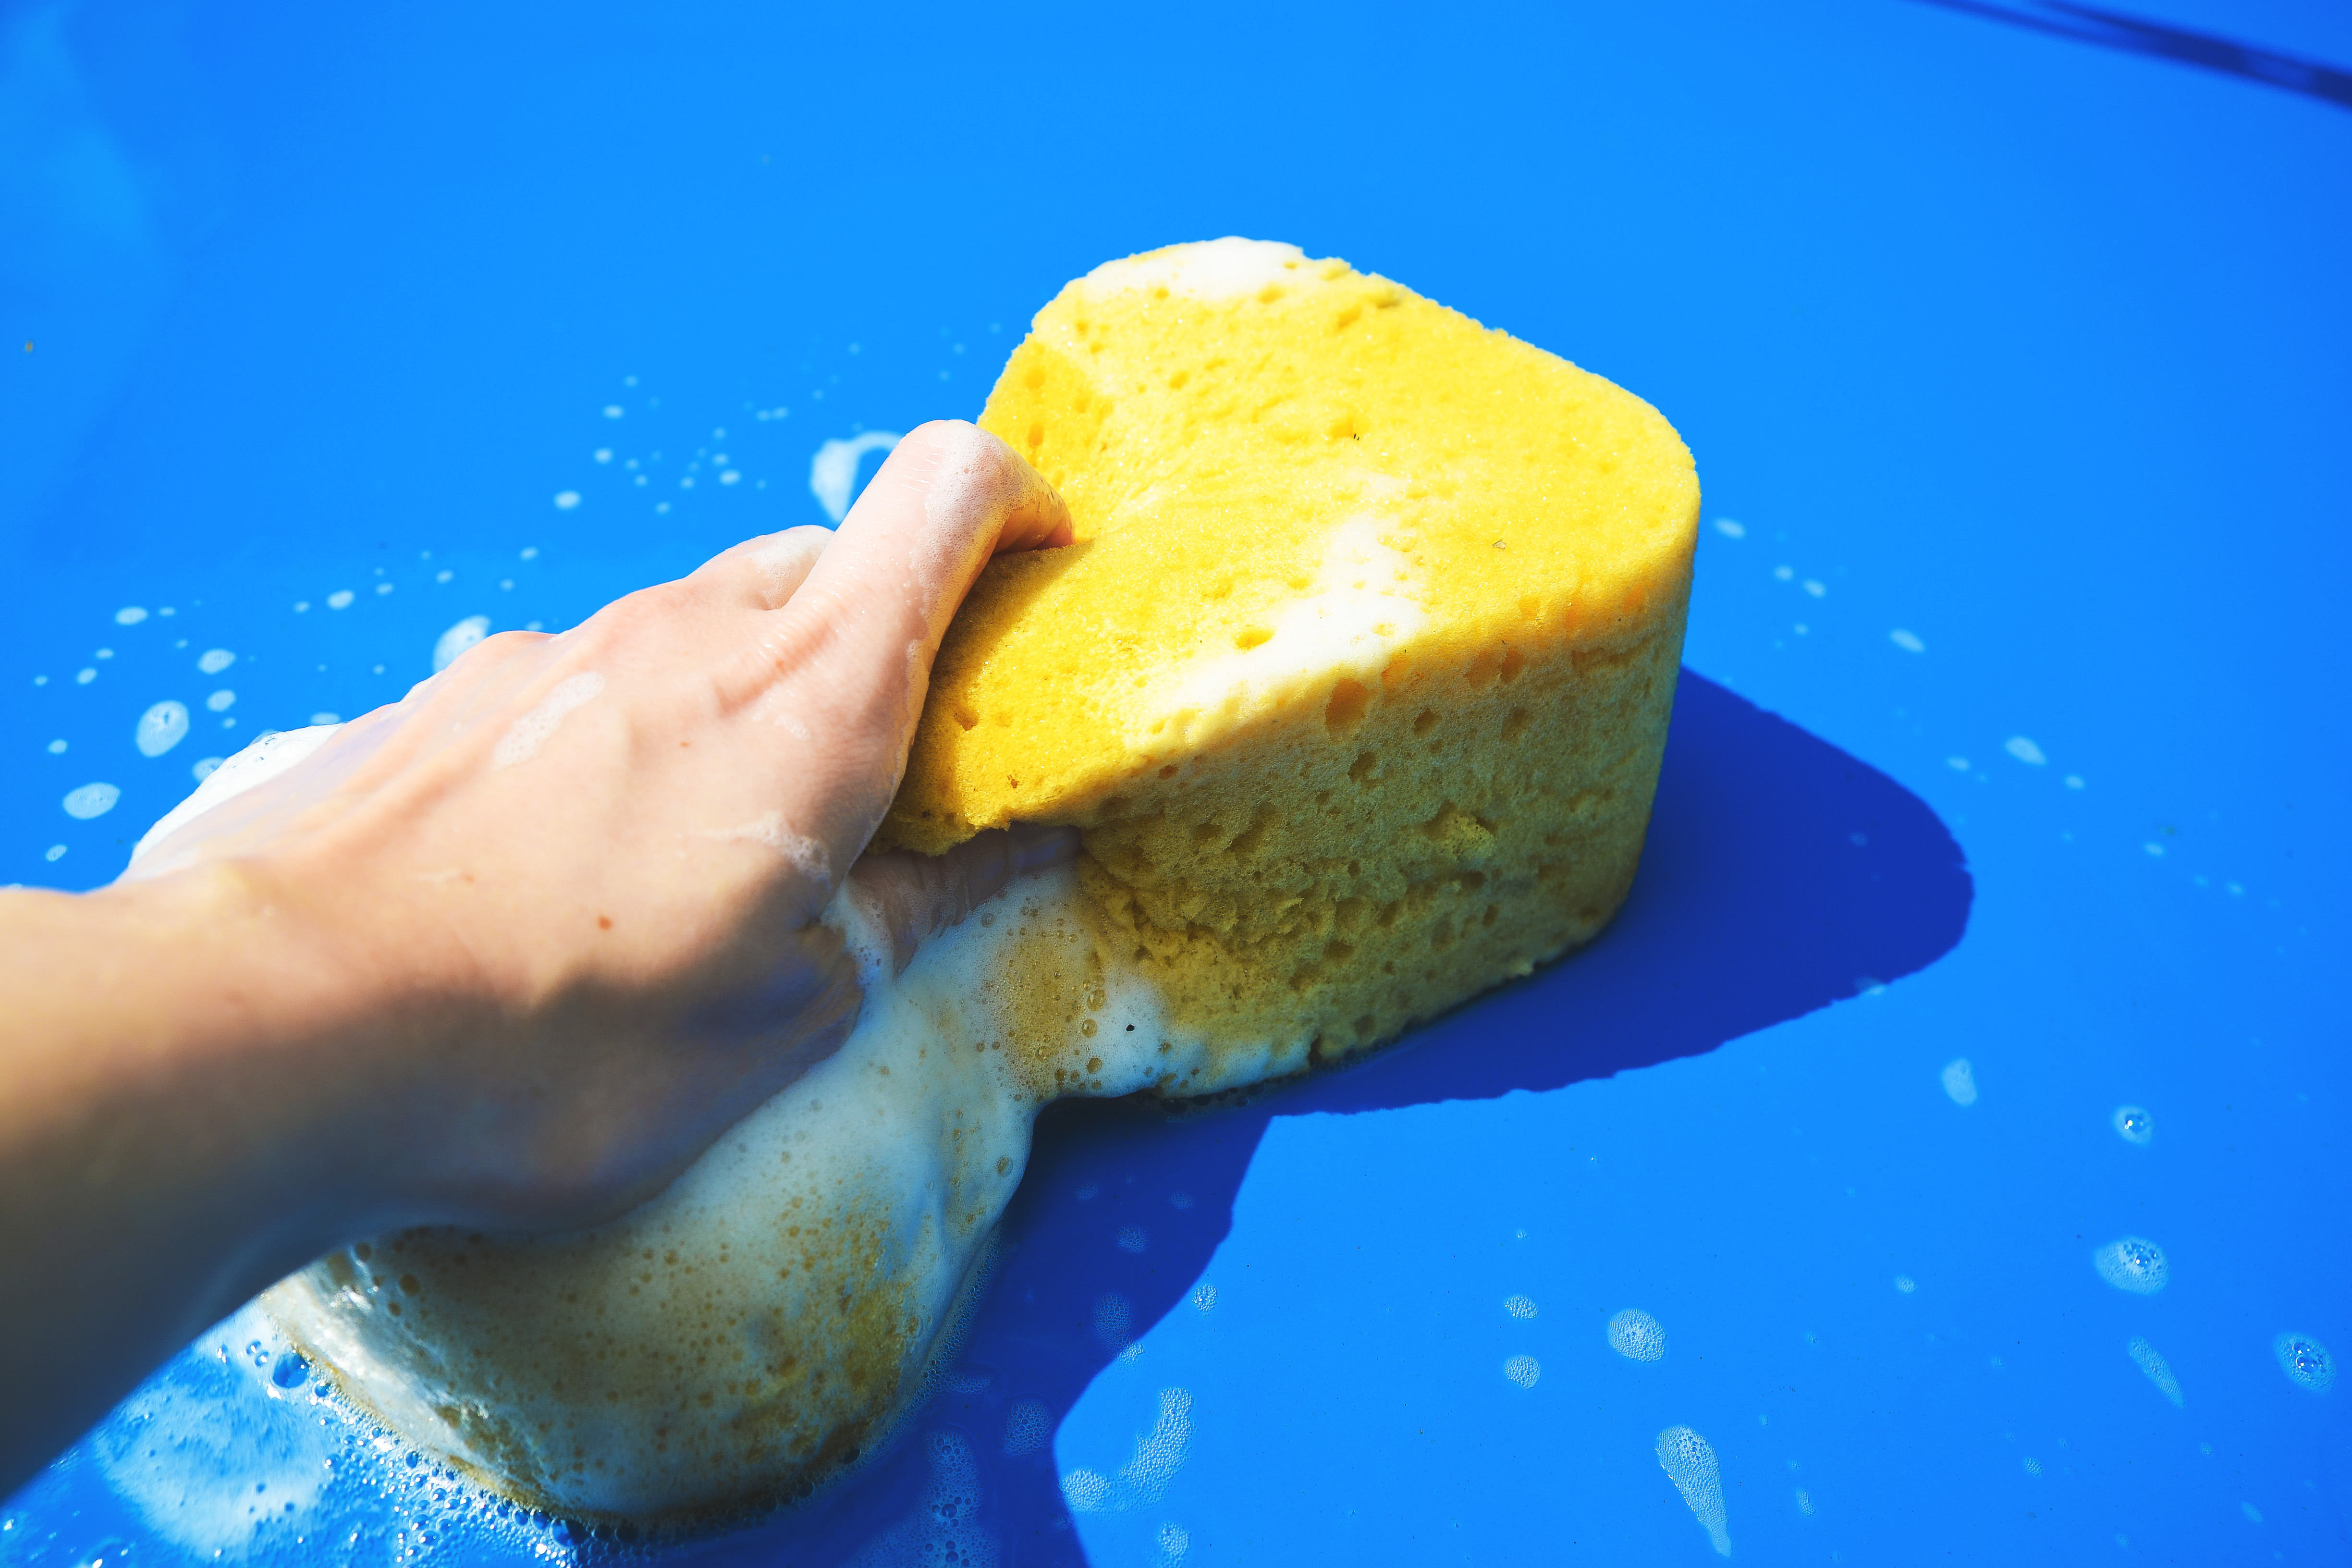
food, cuisine, dish, ingredient